Béla Hatvany

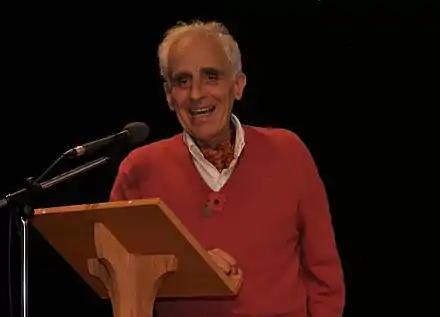
Béla Hatvany

Béla Hatvany is a pioneer in the automation of libraries and the information industry. Companies founded by him have been responsible for the first Online Public Access Catalog (OPAC), the first CD-ROMs, the first networked CD-ROM, the first client-server library databases, and some of the earliest internet library database retrieval engines. In addition, he was a key investor in the first streaming music databases for libraries (Classical.com), and online ready references for libraries (Credo Reference). He is recognized as a visionary in library information.